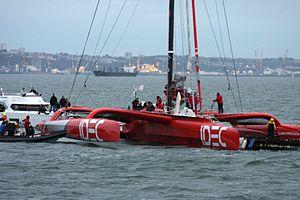
Le record du tour du monde à la voile est l'un des enjeux majeurs de la catégorie des courses au large. Il récompense l'équipage ou bien le marin solitaire ayant effectué le plus rapidement la circumnavigation autour du globe.
Le trophée Jules-Verne est un défi nautique qui récompense le tour du monde à la voile le plus rapide réalisé en équipage, sans escale et sans assistance sur une distance orthodromique de 21 760 milles marins.
Francis Joyon, né le 28 mai 1956 à Hanches, est un navigateur français revendiquant être un « Beauceron sur la mer ». Il commence sa carrière de coureur au large en 1988 et participe à sa première Route du Rhum en 1990. En 2000, il remporte sa première grande épreuve à l'occasion de la Transat anglaise.